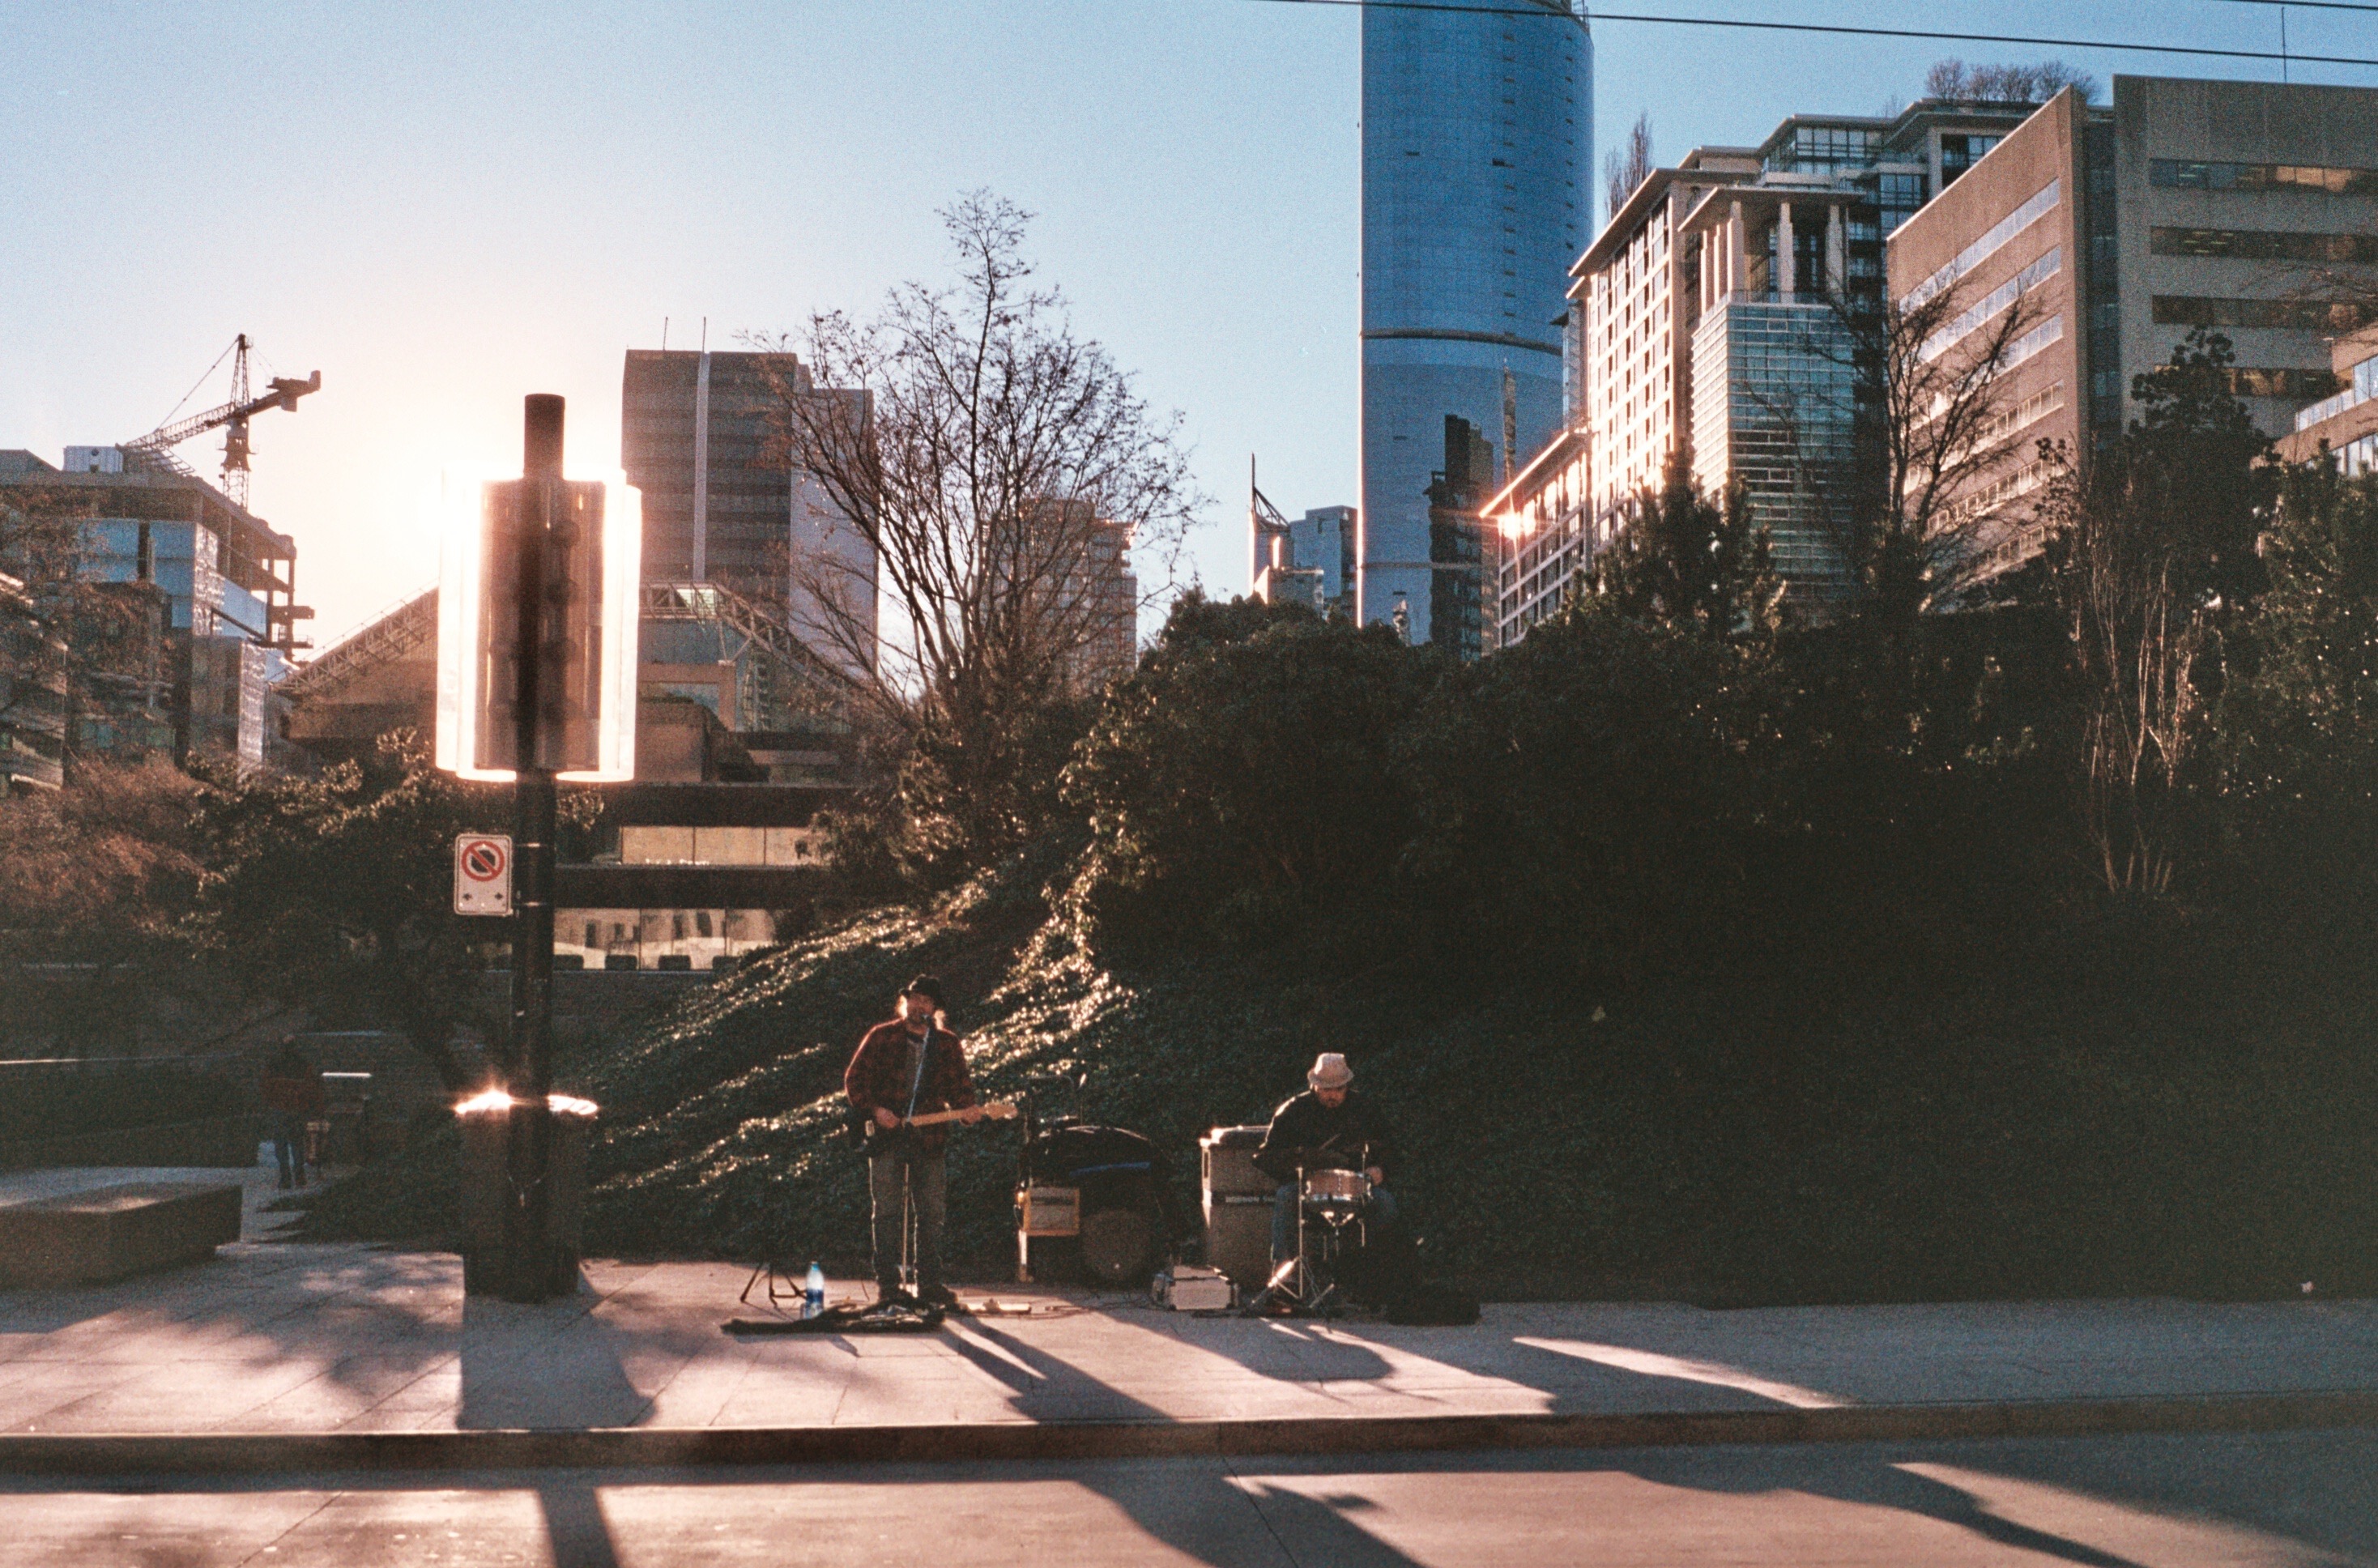
architecture, skyline, street, guitar, city, skyscraper, cityscape, downtown, travel, singer, band, evening, reflection, landmark, duo, streetartist, town square, drummer, water feature, olympustrip35, streetperformer, robsonstreet, robsonsquare, agfavistaplus400, urban area, human settlement